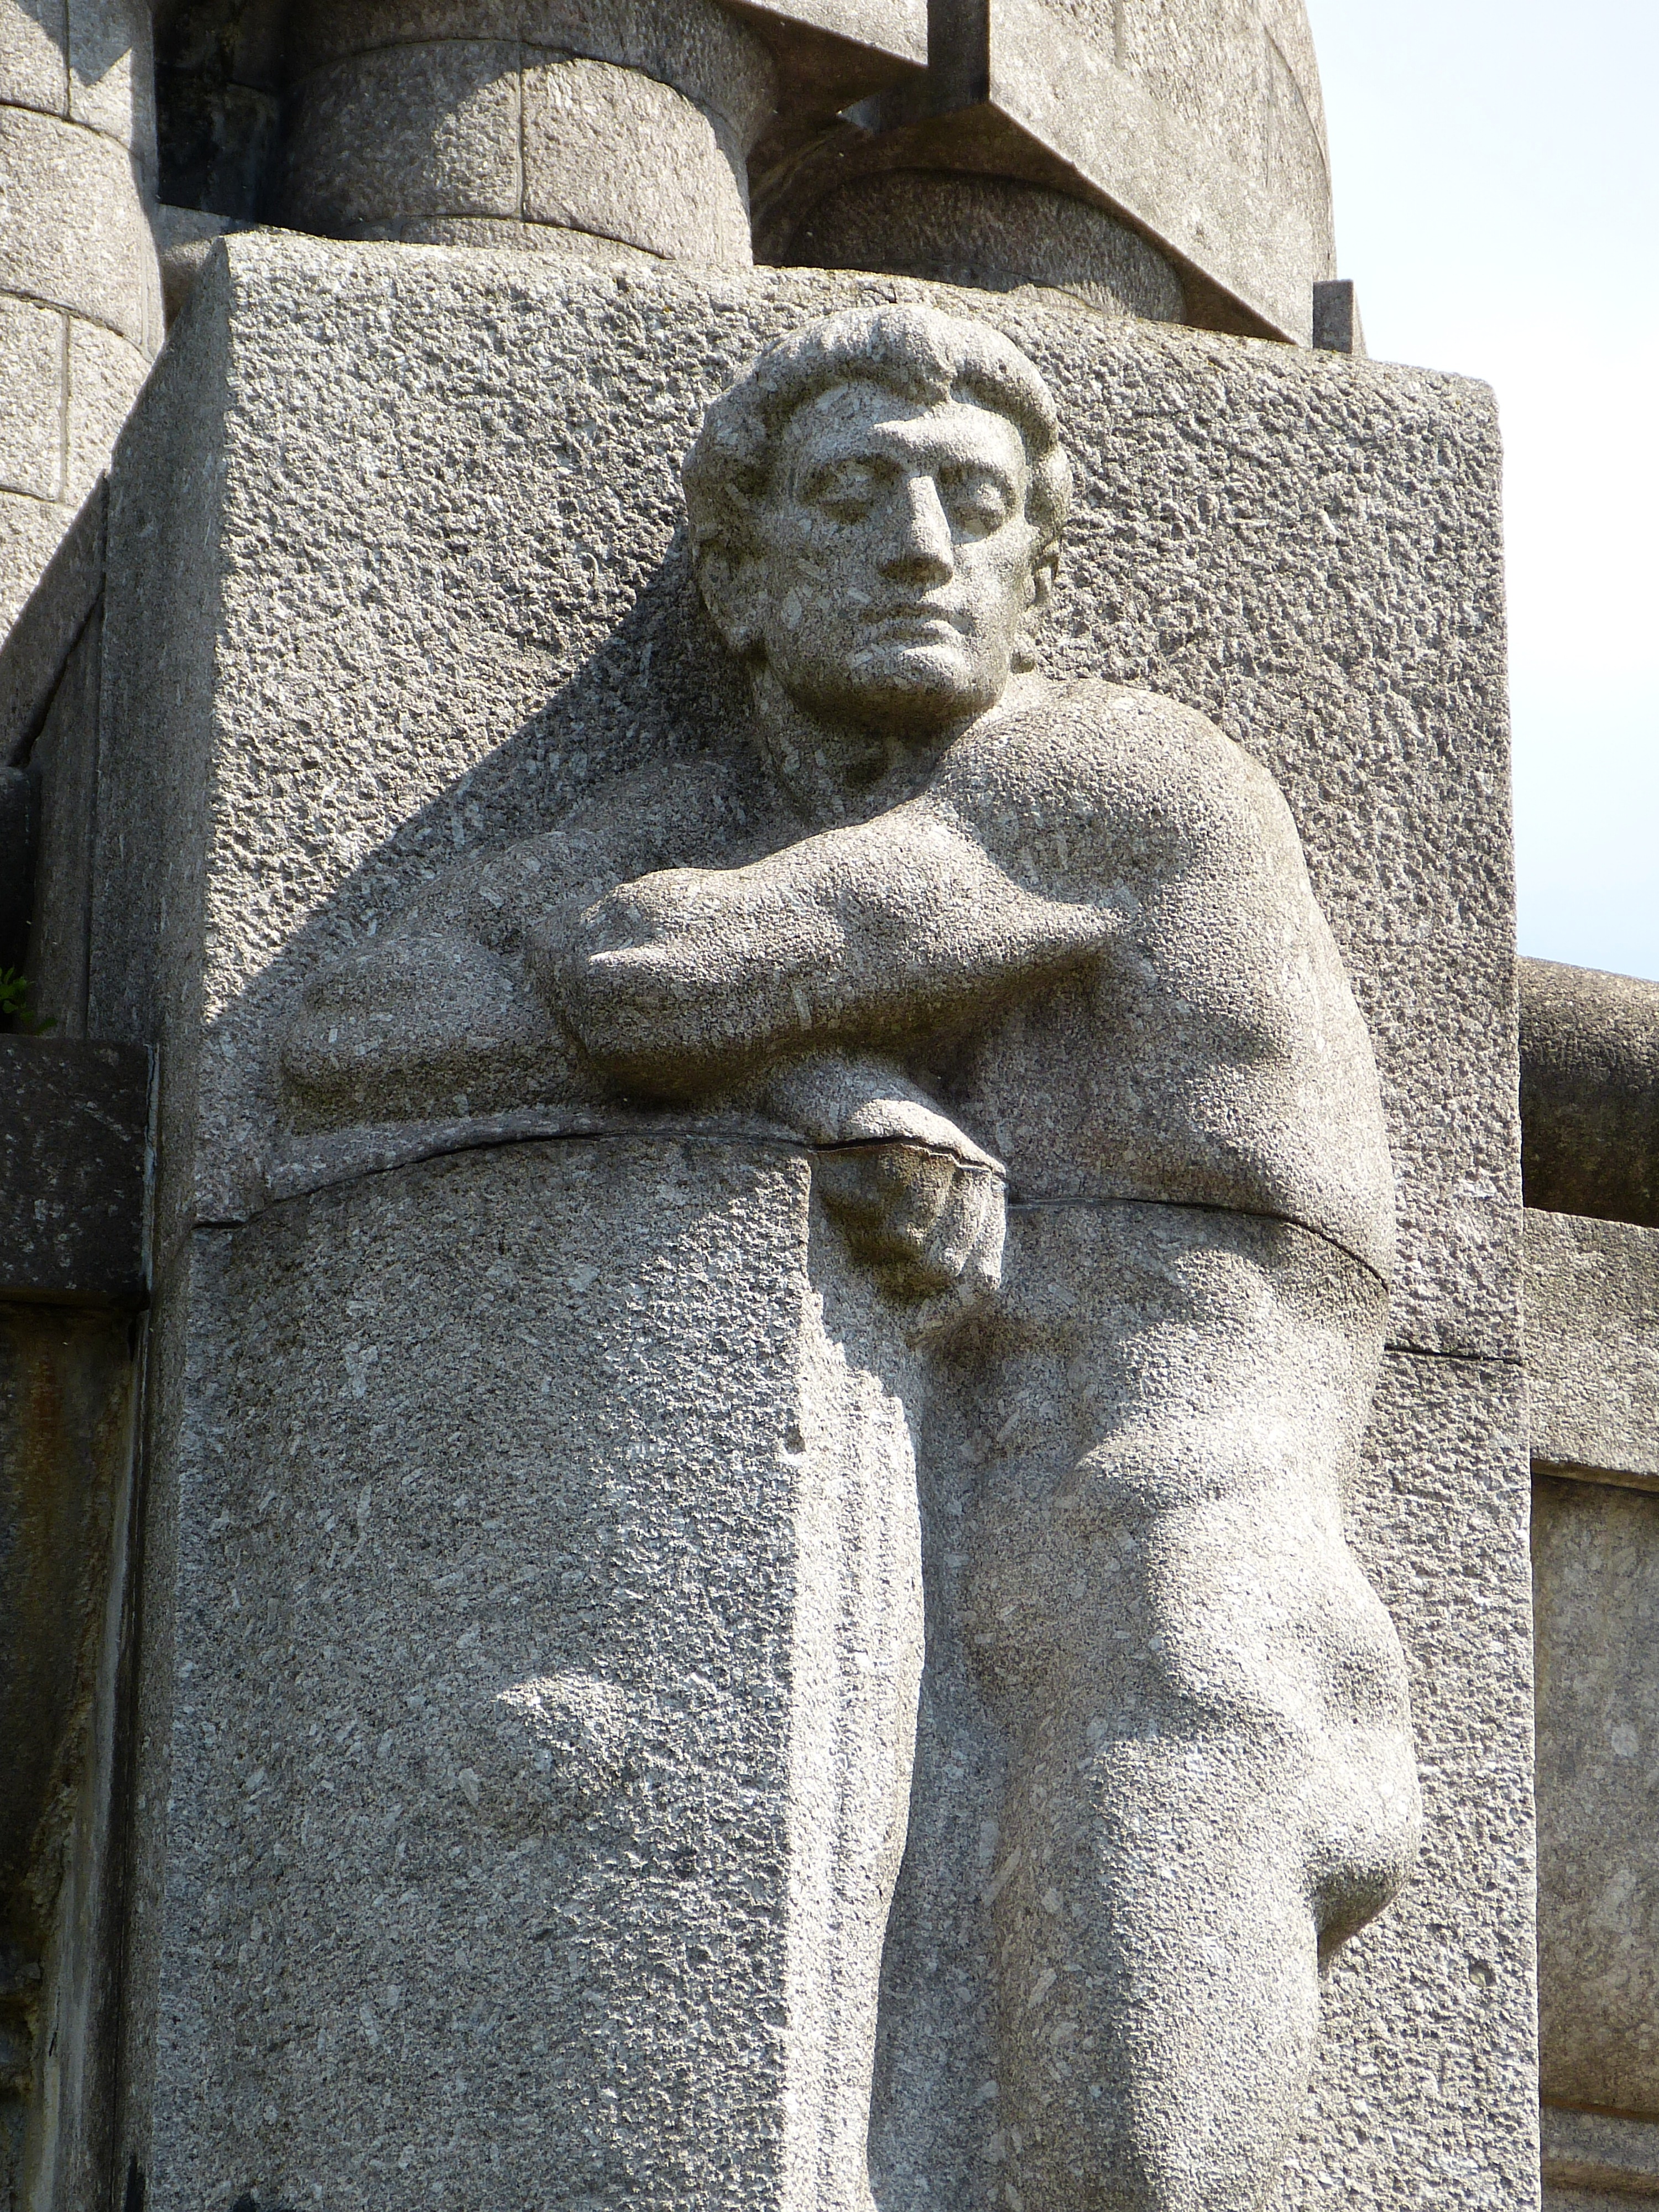
man, monument, statue, sculpture, memorial, art, temple, carving, body, relief, strong, historically, hamburg, stele, muscles, stone carving, bismarck, still image, ancient history